Lodewijk van Heiden

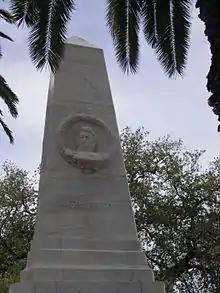
Heyden monument in Pylos in commemoration of the Battle of Navarino

In 1826, Van Heiden was given command of the Russian fleet in the Mediterranean (with Mikhail Lazarev as deputy). On 27 October 1827, he was the commander of the Russian squadron in the Battle of Navarino against the Turks during the Greek War of Independence – one of the most important sea battles of that war. It ended with the defeat of the Turko-Egyptian fleet and the destruction of the feared artillery at the fortress of Navarino. Van Heiden narrowly escaped death when the quarterdeck where he was standing was shattered by a cannonball. The victory meant promotion to Vice-Admiral and several more decorations. His international prestige grew: the Greeks considered him their redeemer from the Turks. In Athens one of the roads to Victoria Square is named after van Heiden. There is also a statue, and in 1927 his portrait was on a Greek stamp.